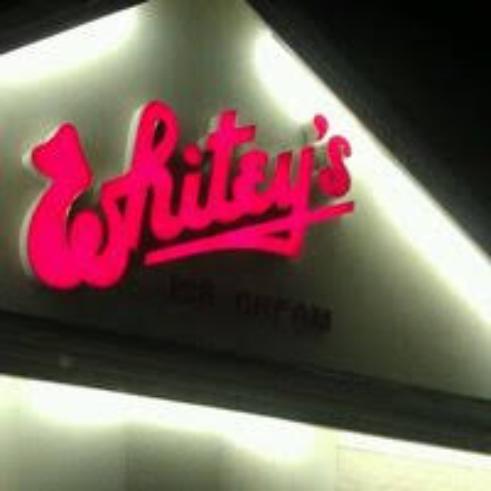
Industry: Food